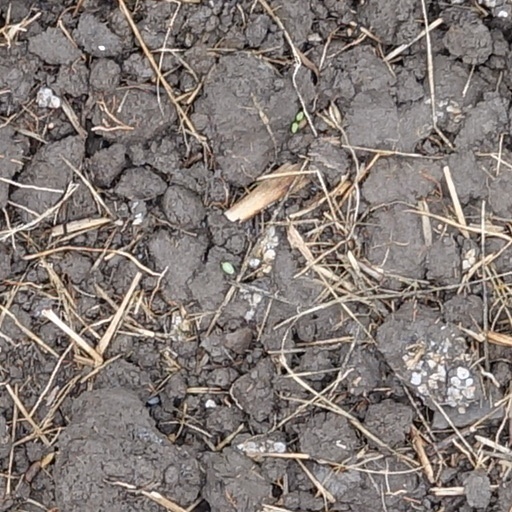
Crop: wheat